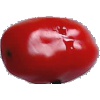
Label: Tomato 2